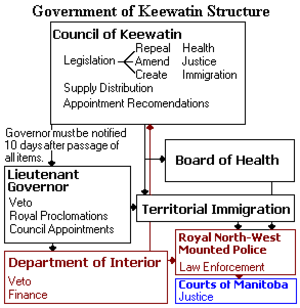
Le Conseil de Keewatin fut une instance dirigeante qui représenta à la fois le corps législatif et le gouvernement territorial de l'ancien district de Keewatin au Canada. Ce Conseil a existé à partir de 1876 jusqu'à 1877.